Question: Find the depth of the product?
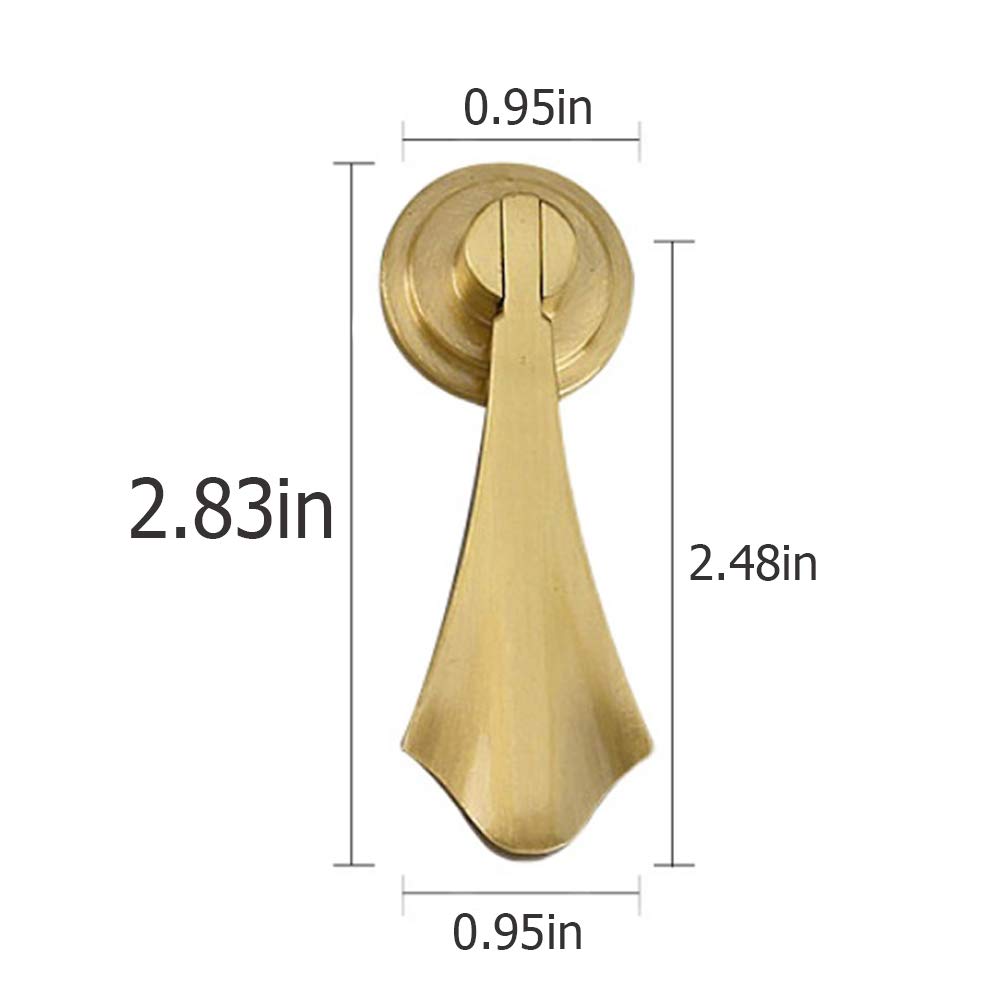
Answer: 0.95 inch